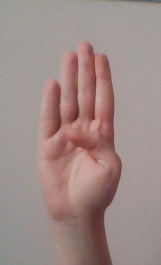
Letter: kaaf